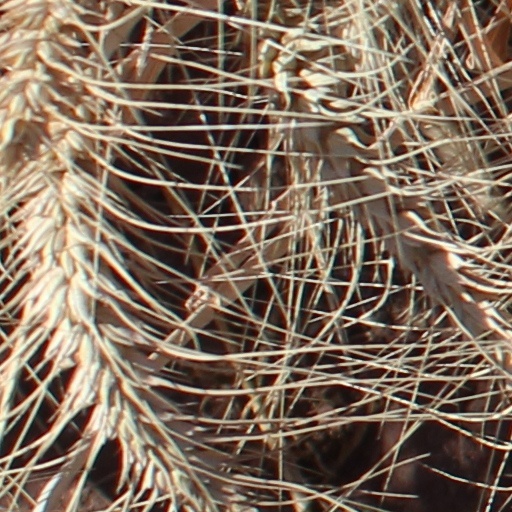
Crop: wheat